GER Classes S46, D56 and H88

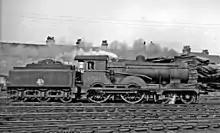
Class D15 No. 62503 at Cambridge Shed in August 1949. Note the cut-out splashers and small 'water-cart' tender.

The class pioneer was numbered 1900 (to coincide with the year the locomotive was built), with subsequent batches numbered backwards in tens as follows: